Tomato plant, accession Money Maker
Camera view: vertical (180 deg); turntable rotation: 210 degrees
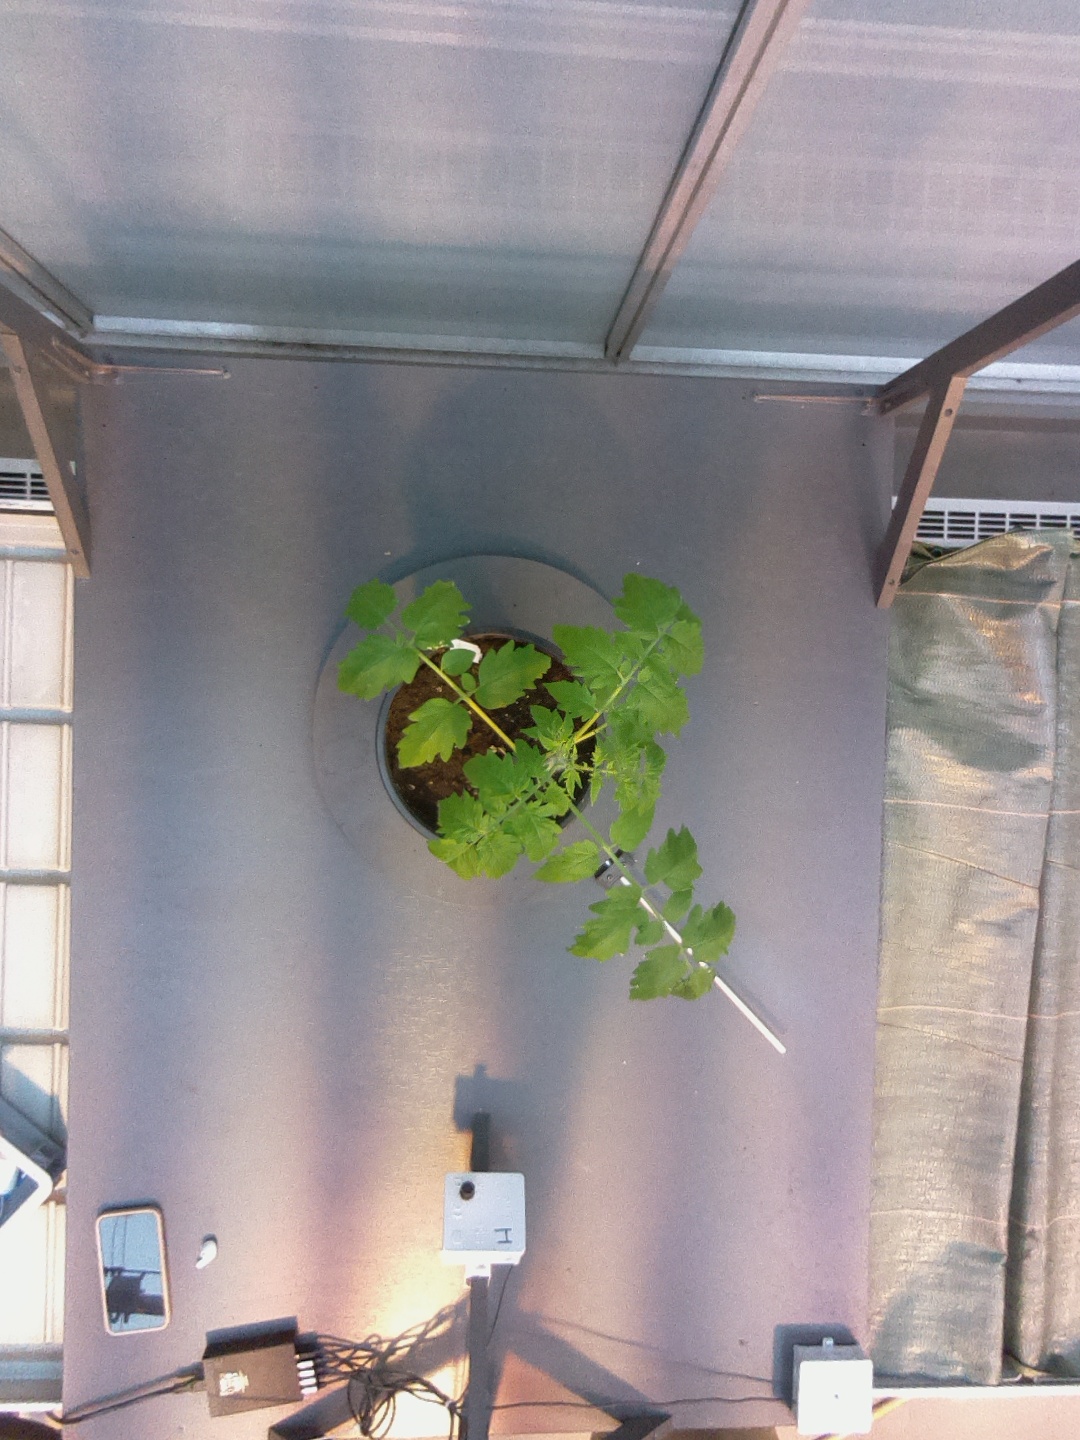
BBCH growth stage 13: 6 of true leaves visible